North Sumatra

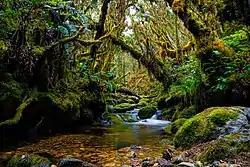
Mount Leuser National Park

In North Sumatra, there are currently two national parks: the Gunung Leuser National Park and Batang Gadis National Park. According to the Ministerial Decree No. 44 of 2005, forest area in North Sumatra today covers , consisting of a 477,070-hectare (ha) Natural Reserve Area/Natural Conservation Area, 1,297,330 ha of protected forest, 879,270 ha of limited production forest, 1,035,690 ha of permanent production forest, and 52,7600 ha of production forest that can be converted to another status.